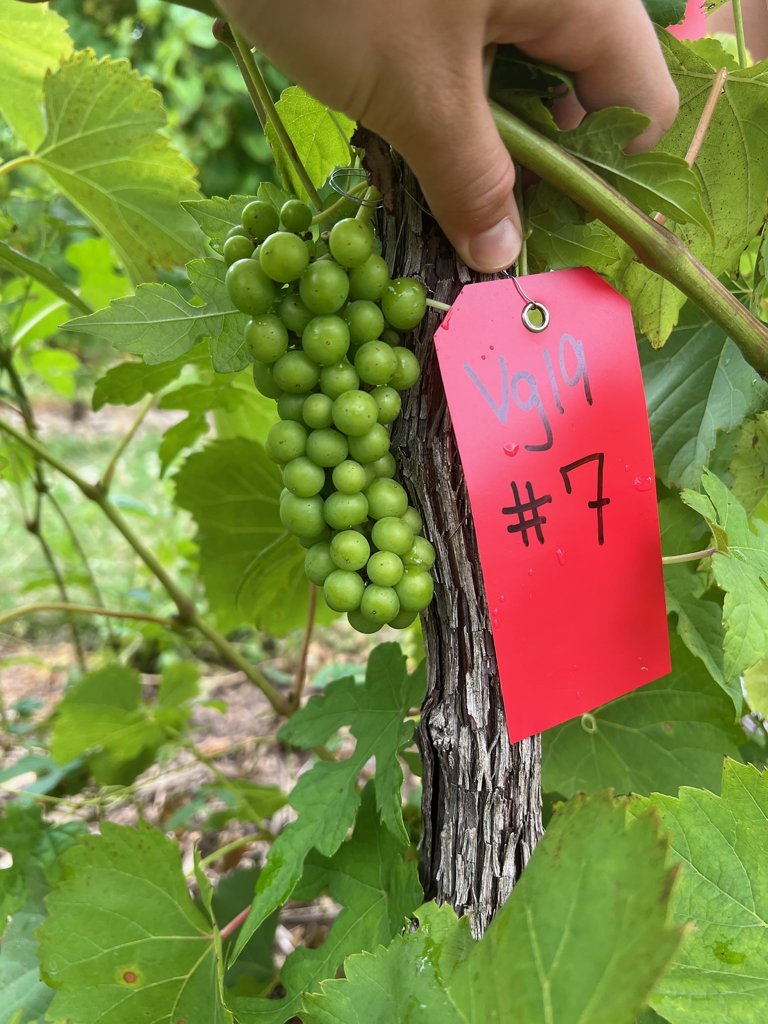
Berries visible: 52
Grape clusters: 1